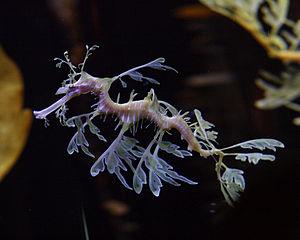
L'hippocampe feuille ou dragon de mer feuillu est une espèce de poissons marins apparentée à l'hippocampe, originaire du sud des côtes australiennes où il est protégé. C'est le seul représentant du genre Phycodurus.